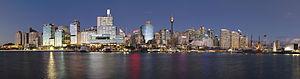
Sydney est la ville la plus peuplée d'Australie et du continent océanien, ainsi que la capitale de l'État de Nouvelle-Galles du Sud. Elle est située dans le Sud-Est du pays, sur les rives de la mer de Tasman. Avec une aire urbaine comprenant, en 2016, une population de 5,25 millions d'habitants sur près de 12 300 km², Sydney se place devant Melbourne et Brisbane pour ce qui est du nombre d'habitants. Ses habitants s'appellent les Sydneyites ou Sydneysiders en anglais et les Sydnéens en français.